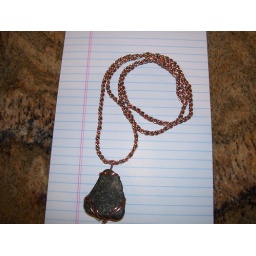
A pretty green flecked stone I found on the rio grande wrapped in copper